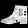
Label: Ankle boot